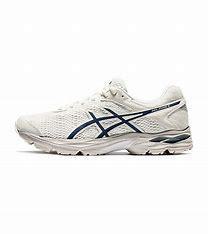
Brand: Asics
Model: Gel Flux 4